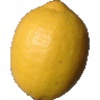
Label: Lemon 1